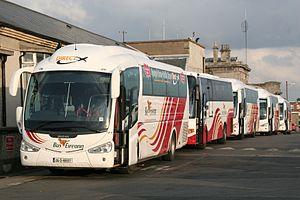
Bus Éireann est la compagnie de bus interurbain qui dessert l'Irlande, excepté le comté de Dublin qui est lui desservi par Dublin Bus.